List of Gotham (franchise) characters

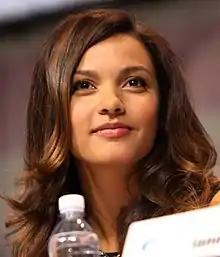
Jessica Lucas

Theodore "Theo" Galavan (portrayed by James Frain; season 2) is a charismatic billionaire industrialist whose sister is Tabitha Galavan and whose step-niece is Silver St. Cloud, both of whom do his bidding. He is the main antagonist of the first half of season 2 "Rise of the Villains", who's responsible for creating chaos and violence in Gotham City, as part of his master plan to finally carry out a centuries-old vendetta. Galavan's family, originally called the Dumas family, were one of Gotham City's most prominent families and said to have built Gotham City. But the family was ruined financially and socially by the Wayne family after an act of violence was perpetrated by a member of the Dumas family against a member of the Wayne family many years earlier. Those Dumas who remained in Gotham changed their surname to Galavan while those who left joined a religious faction of their family called the Order of St. Dumas.